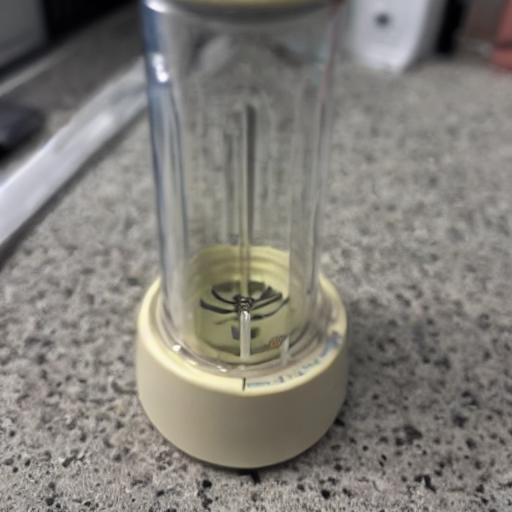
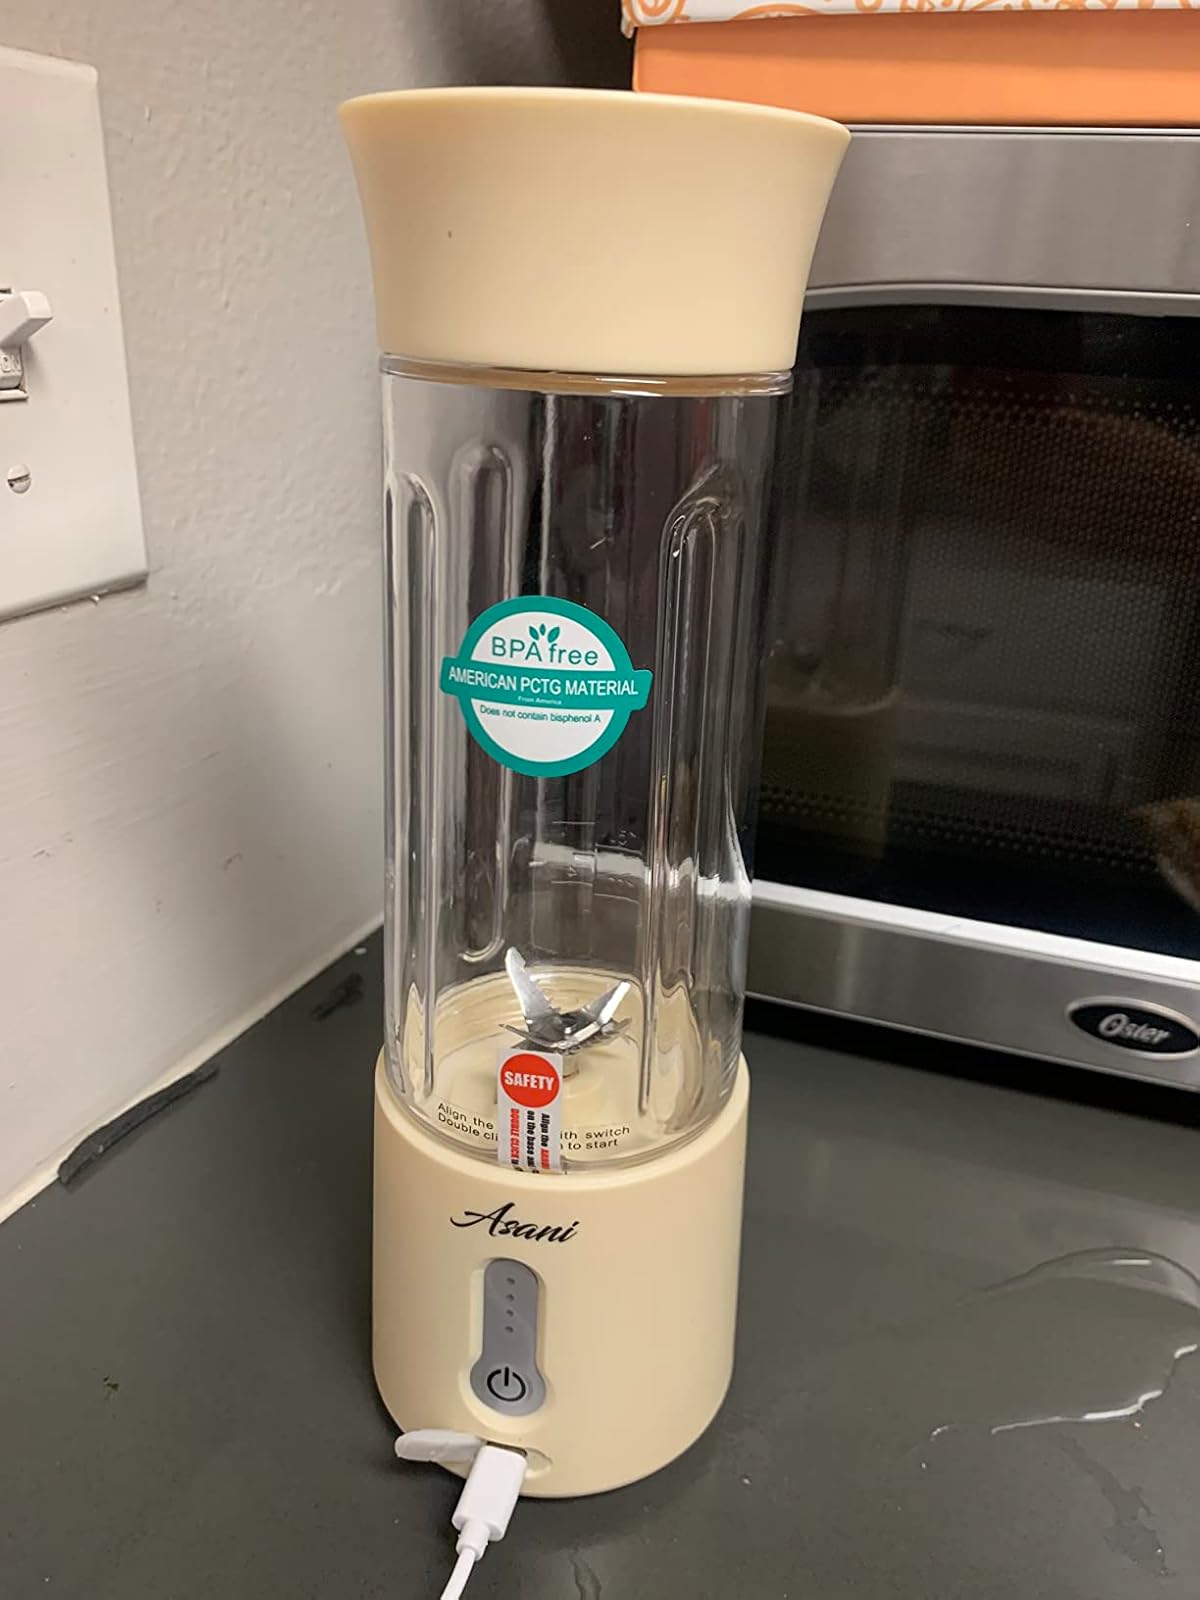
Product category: items_blender
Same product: no